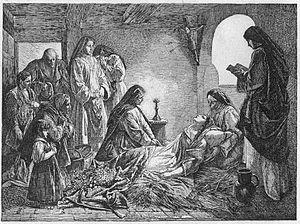
Joseph Eduard Flüggen, né le 3 avril 1842 à Munich, et mort le 3 novembre 1906 à Bergen près Traunstein, est un artiste allemand.